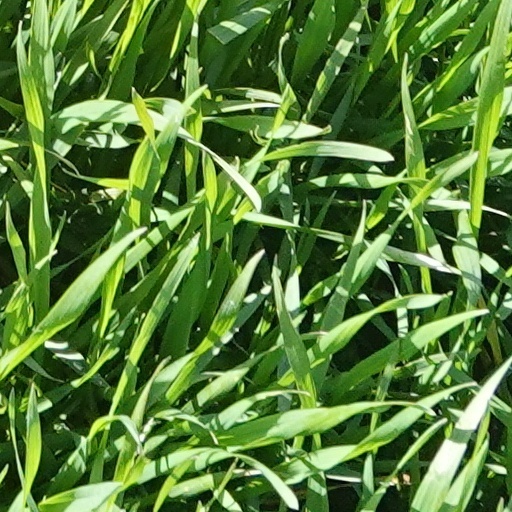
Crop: wheat